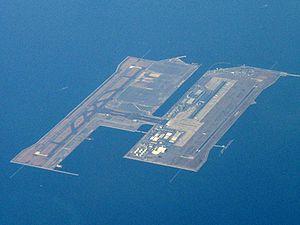
Un aéroport est l'ensemble des bâtiments et des installations qui servent au traitement des passagers ou du fret aérien situés sur un aérodrome. Le bâtiment principal est, généralement, l'aérogare par où transitent les passagers entre les moyens de transport au sol et les avions.
L'aéroport international du Kansai, est un aéroport international construit sur une île artificielle dans la baie d'Ōsaka, au sud de la ville d'Ōsaka au Japon. Il est en service depuis le 4 septembre 1994.